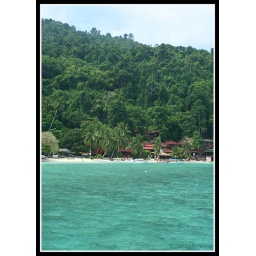
Here's where we stayed the rest of the time. Up a bit from the beach under one of those red rooves.